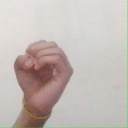
अक्षर: ऊ